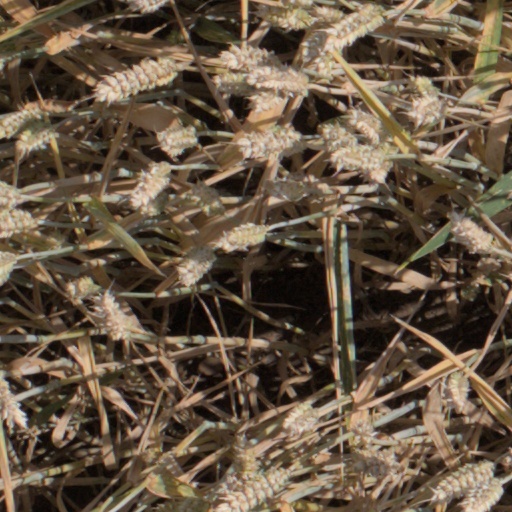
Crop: wheat